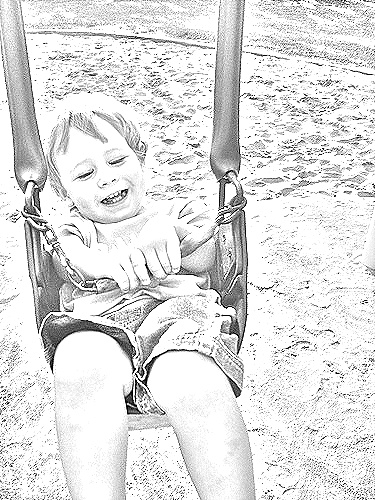
Portrait style: Sketch Portrait